Shasta people

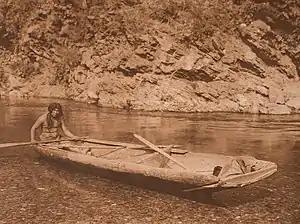
A Yurok man in a redwood canoe. These vehicles were prized among the Shasta.

The Shasta were located at the crossroads of several major cultural regions. This was reflected in their neighbors, each with distinct material and cultural conditions. To the southwest on the lower Klamath River were the Karuk, Yurok and Hupa. Past the southern borders of Shasta territory resided the Wintu. They were the northernmost extension of a central Californian culture focused on the Russian River Pomo and the Patwin. To the east and southeast were the Achomawi and Atsugewi, with whom the Shasta have some linguistic affiliations. Kroeber placed the Achomawi and Atsugewi with the northeastern Modoc and Klamath into the "Northeast" cultural group. They received cultural influences from the Columbia Plateau and Columbia River Sahaptins, far more than the Shasta did.